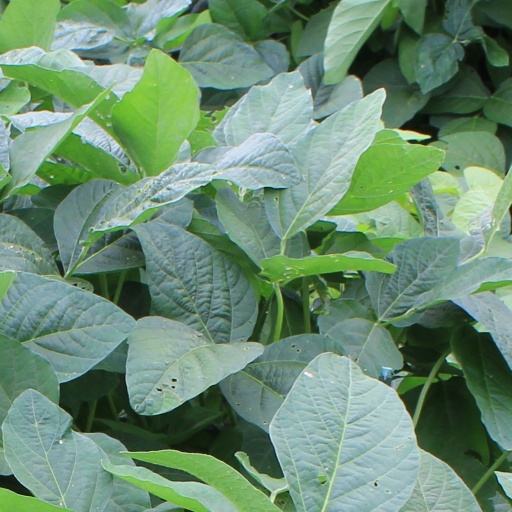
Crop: soybean